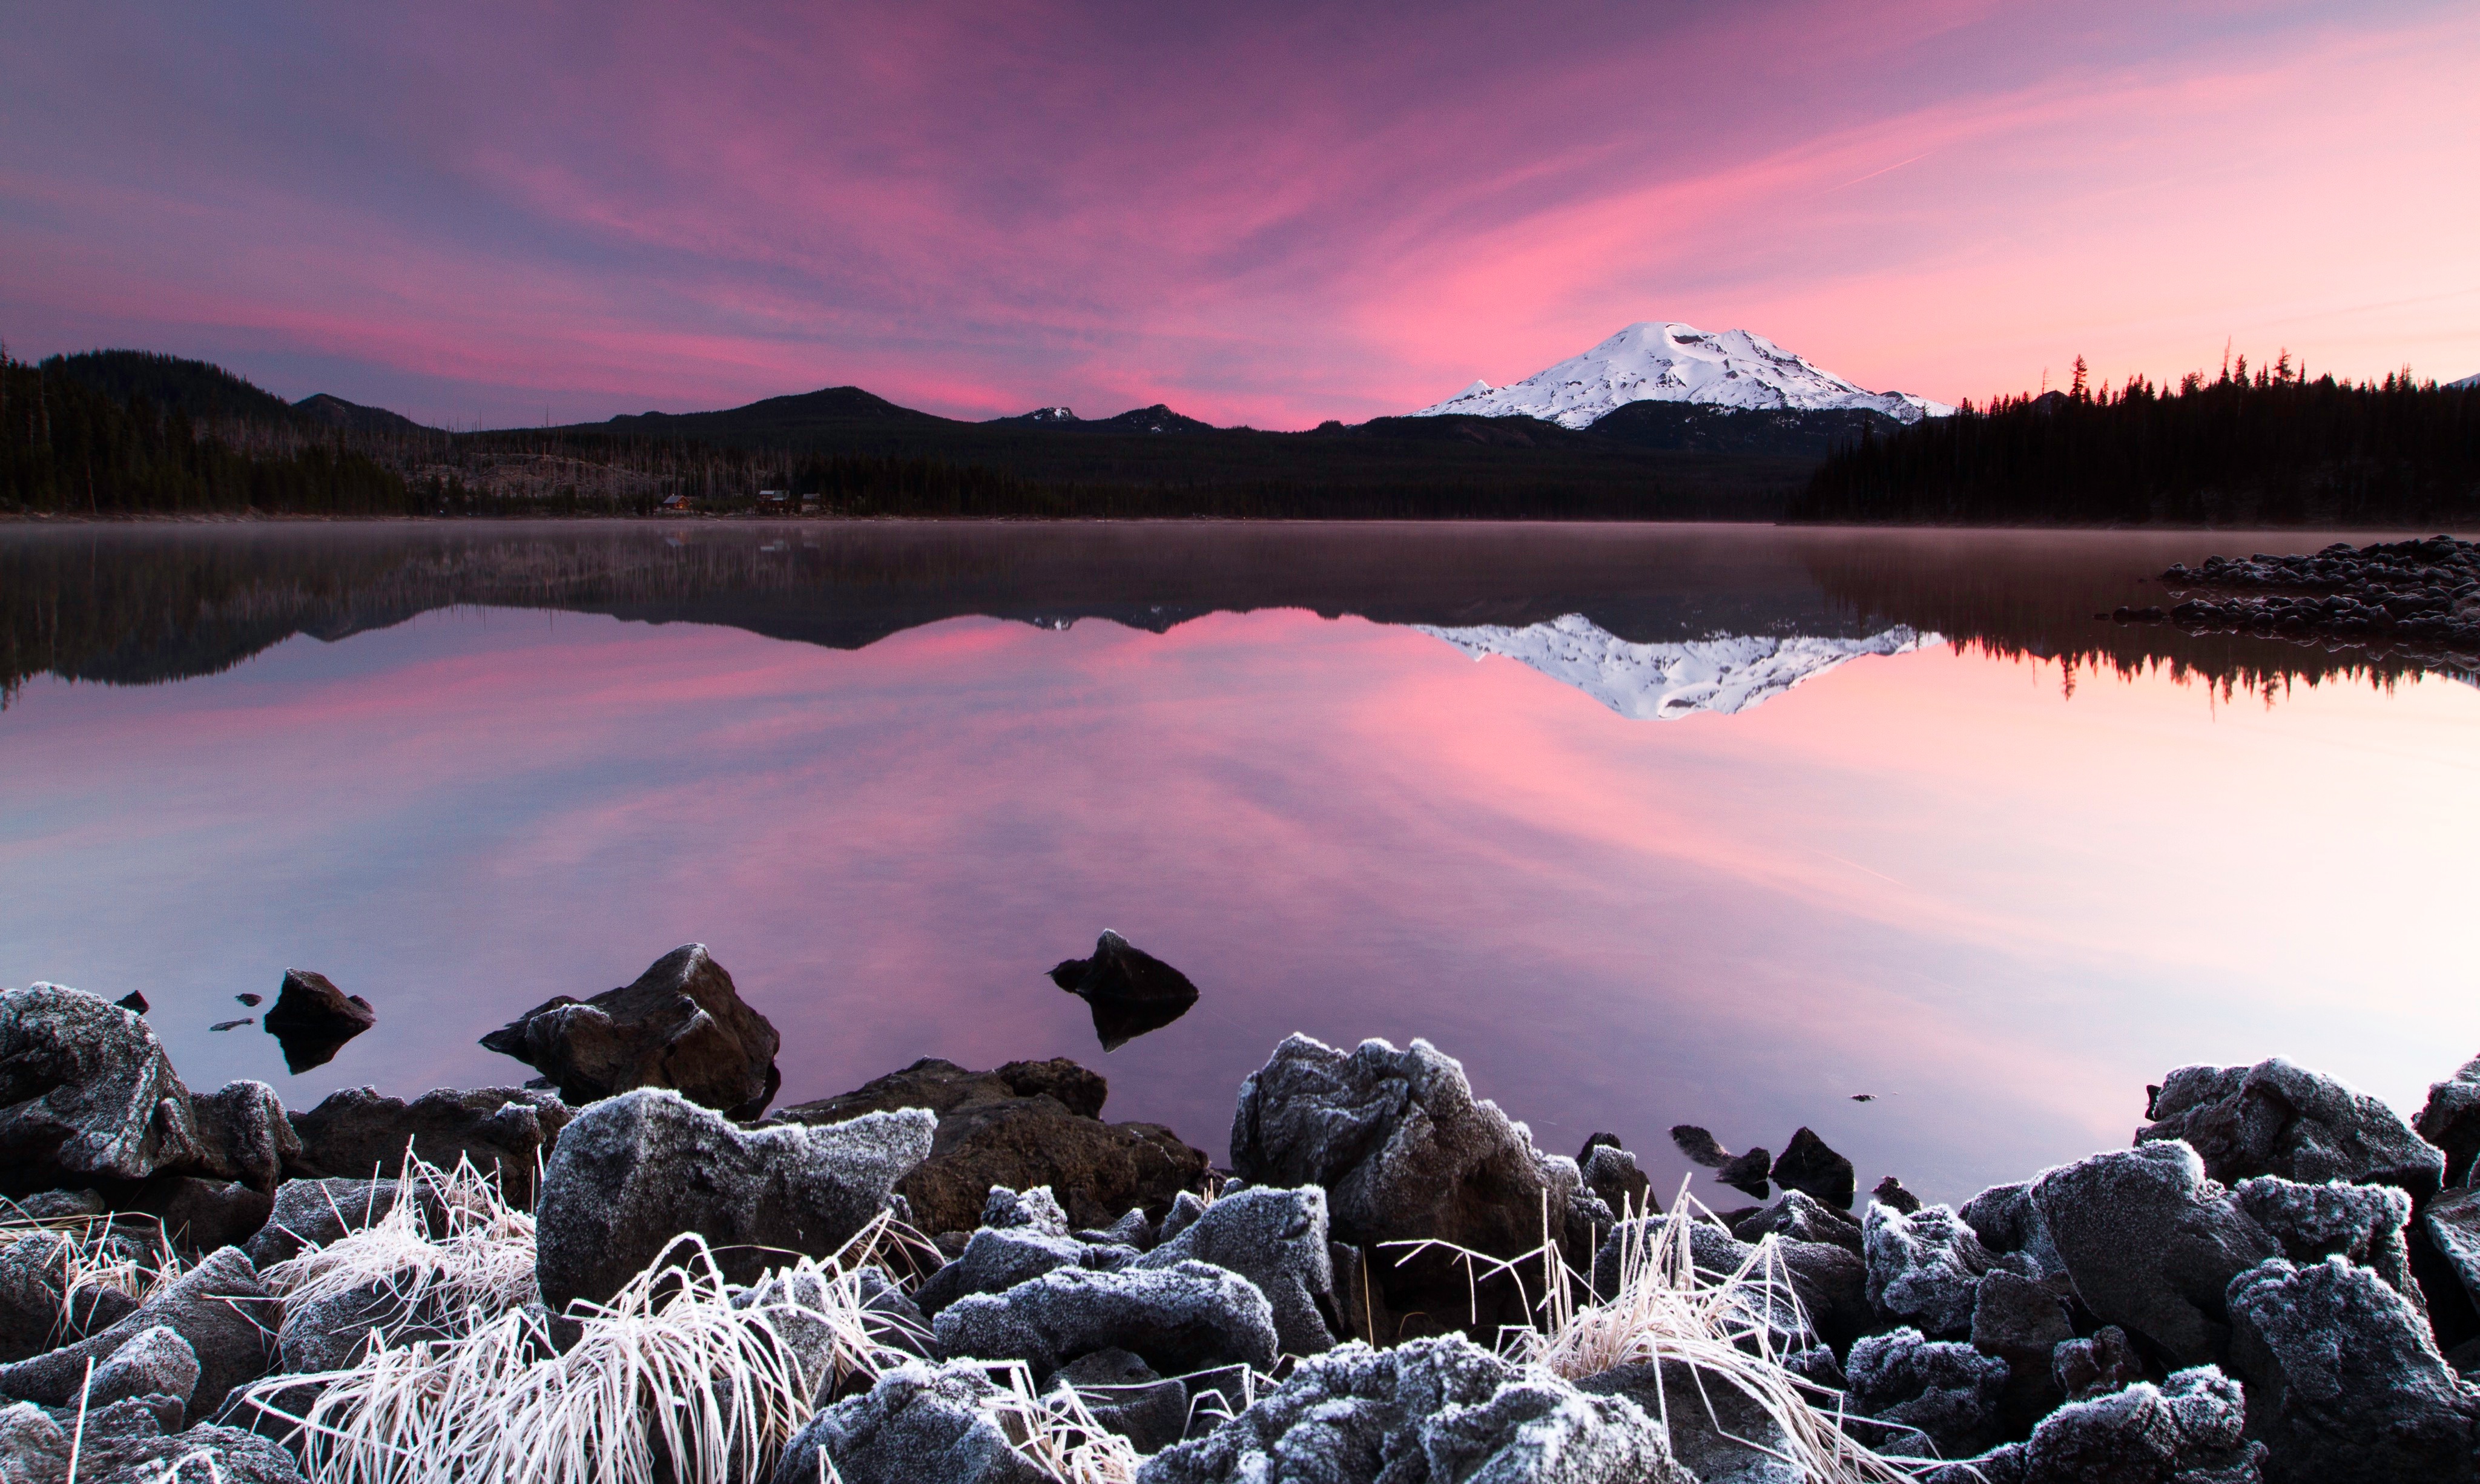
landscape, sea, water, nature, rock, wilderness, mountain, snow, winter, cloud, sunrise, sunset, morning, lake, dawn, mountain range, dusk, evening, reflection, weather, loch, atmospheric phenomenon, mountainous landforms